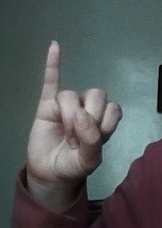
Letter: meem